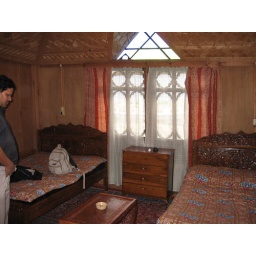
our bedroom in house boat